Commemoration of Charles Darwin

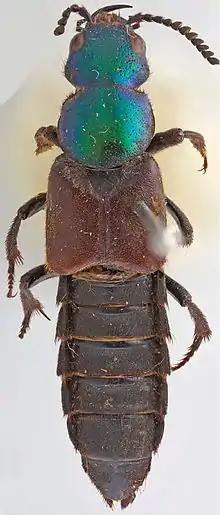
The holotype of "Darwinilus sedarisi", published on Darwin's 205th birthday

More than 300 species, nine genera, and some higher taxa have been named after Darwin. In 1837, the ornithologist John Gould named a specimen Darwin had collected in Patagonia "Rhea darwinii", priority was given to d'Orbigny's name for it, "Rhea pennata", but it still has the common name of Darwin's rhea. Similarly, Darwin's frog, "Rhinoderma darwinii", was so named because Darwin discovered the species in Chile, and the family Rhinodermatidae are commonly known as Darwin's frogs.